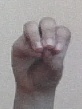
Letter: ha